Pennsylvania Route 61

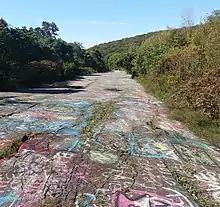
Abandoned section of PA 61 south of Centralia with the road surface covered with graffiti

PA 61 heads west and becomes the border between Upper Augusta Township to the north and Rockefeller Township to the south, passing through forests with some fields and residential development. The road fully enters Upper Augusta Township and runs through residential areas with some nearby farmland and woodland, becoming State Street. The route comes to an intersection with the northern terminus of PA 890 in Hamilton. From here, PA 61 turns north and crosses under the Shamokin Valley Railroad, at which point it enters the Sunbury. The road becomes Market Street and curves west, coming to a bridge over the Shamokin Creek. The route passes near businesses and bends southwest, coming to an intersection with the southern terminus of southbound PA 61 Truck at Wolverton Street. PA 61 curves west and becomes lined with homes, bending to the west-northwest and passing a mix of homes and businesses. The road enters the commercial downtown of Sunbury and intersects the beginning of northbound PA 61 Truck at North 5th Street. The route passes through more of the downtown and crosses Norfolk Southern's Buffalo Line at-grade, at which point it splits into a one-way pair with a town square between the one-way streets and passes north of the Northumberland County Courthouse. PA 61 becomes a two-lane road again and passes homes before it reaches an intersection with the southern terminus of PA 405 on the east bank of the Susquehanna River. At this point, PA 61 turns south-southwest onto South Front Street, intersecting the beginning of southbound PA 61 Truck at Chestnut Street. The route continues south between the river to the west and a mix of homes and commercial areas to the east. Farther south, the road runs to the west of residential areas. PA 61 comes to an interchange with PA 147, which becomes concurrent with PA 61. The two routes head west as a four-lane undivided road to cross the Susquehanna River on the Veterans Memorial Bridge, leaving Sunbury and running through Upper Augusta Township while crossing the river. Upon crossing the river, the road enters the borough of Shamokin Dam in Snyder County and comes to a trumpet interchange with US 11/US 15, where PA 61 reaches its northern terminus and PA 147 continues north along US 11/US 15.